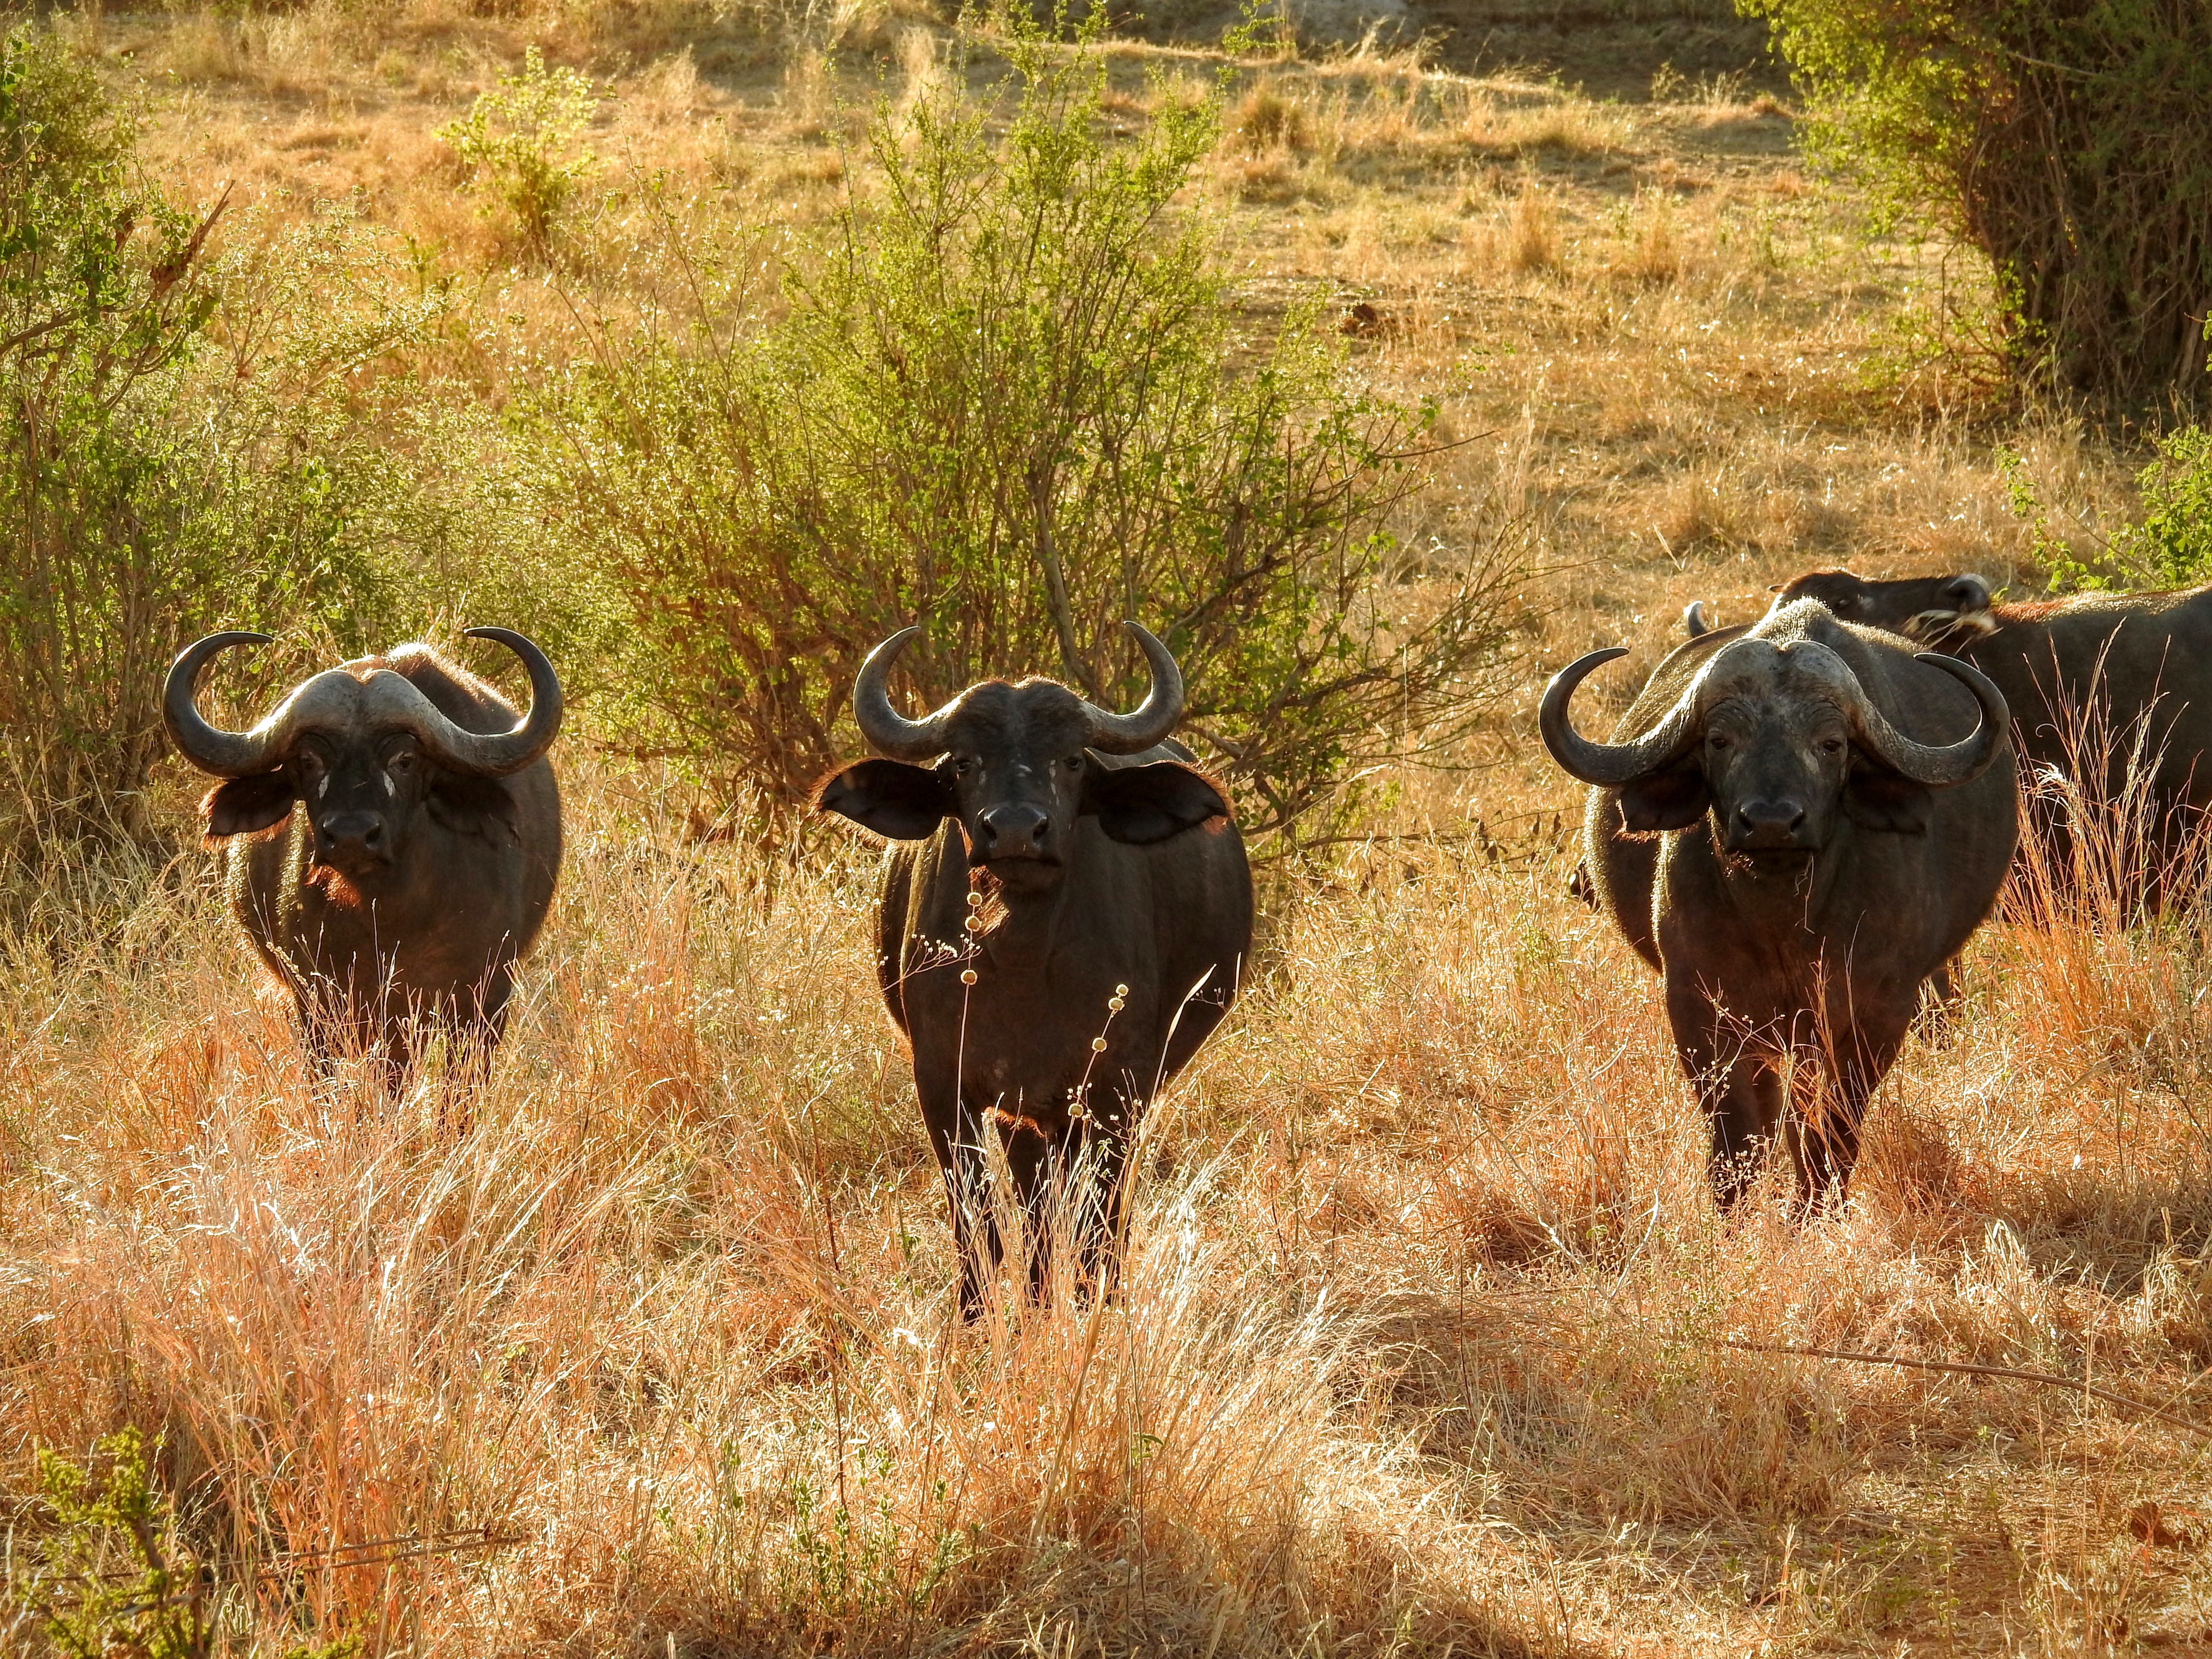
grass, meadow, prairie, adventure, wildlife, herd, pasture, grazing, mammal, fauna, savanna, grassland, vertebrate, habitat, safari, ecosystem, water buffalo, cattle like mammal